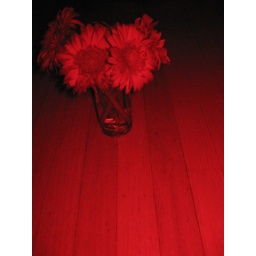
flowers in a cup